Sherlock in Russia

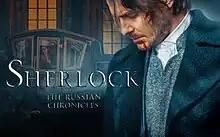

Sherlock in Russia (also known as Sherlock: The Russian Chronicles) is a Russian detective TV series based on Arthur Conan Doyle's stories about the legendary detective Sherlock Holmes. This is the third Russian adaptation of the character and the first with original script. The series was released in October 2020 on the Start.ru streaming service.